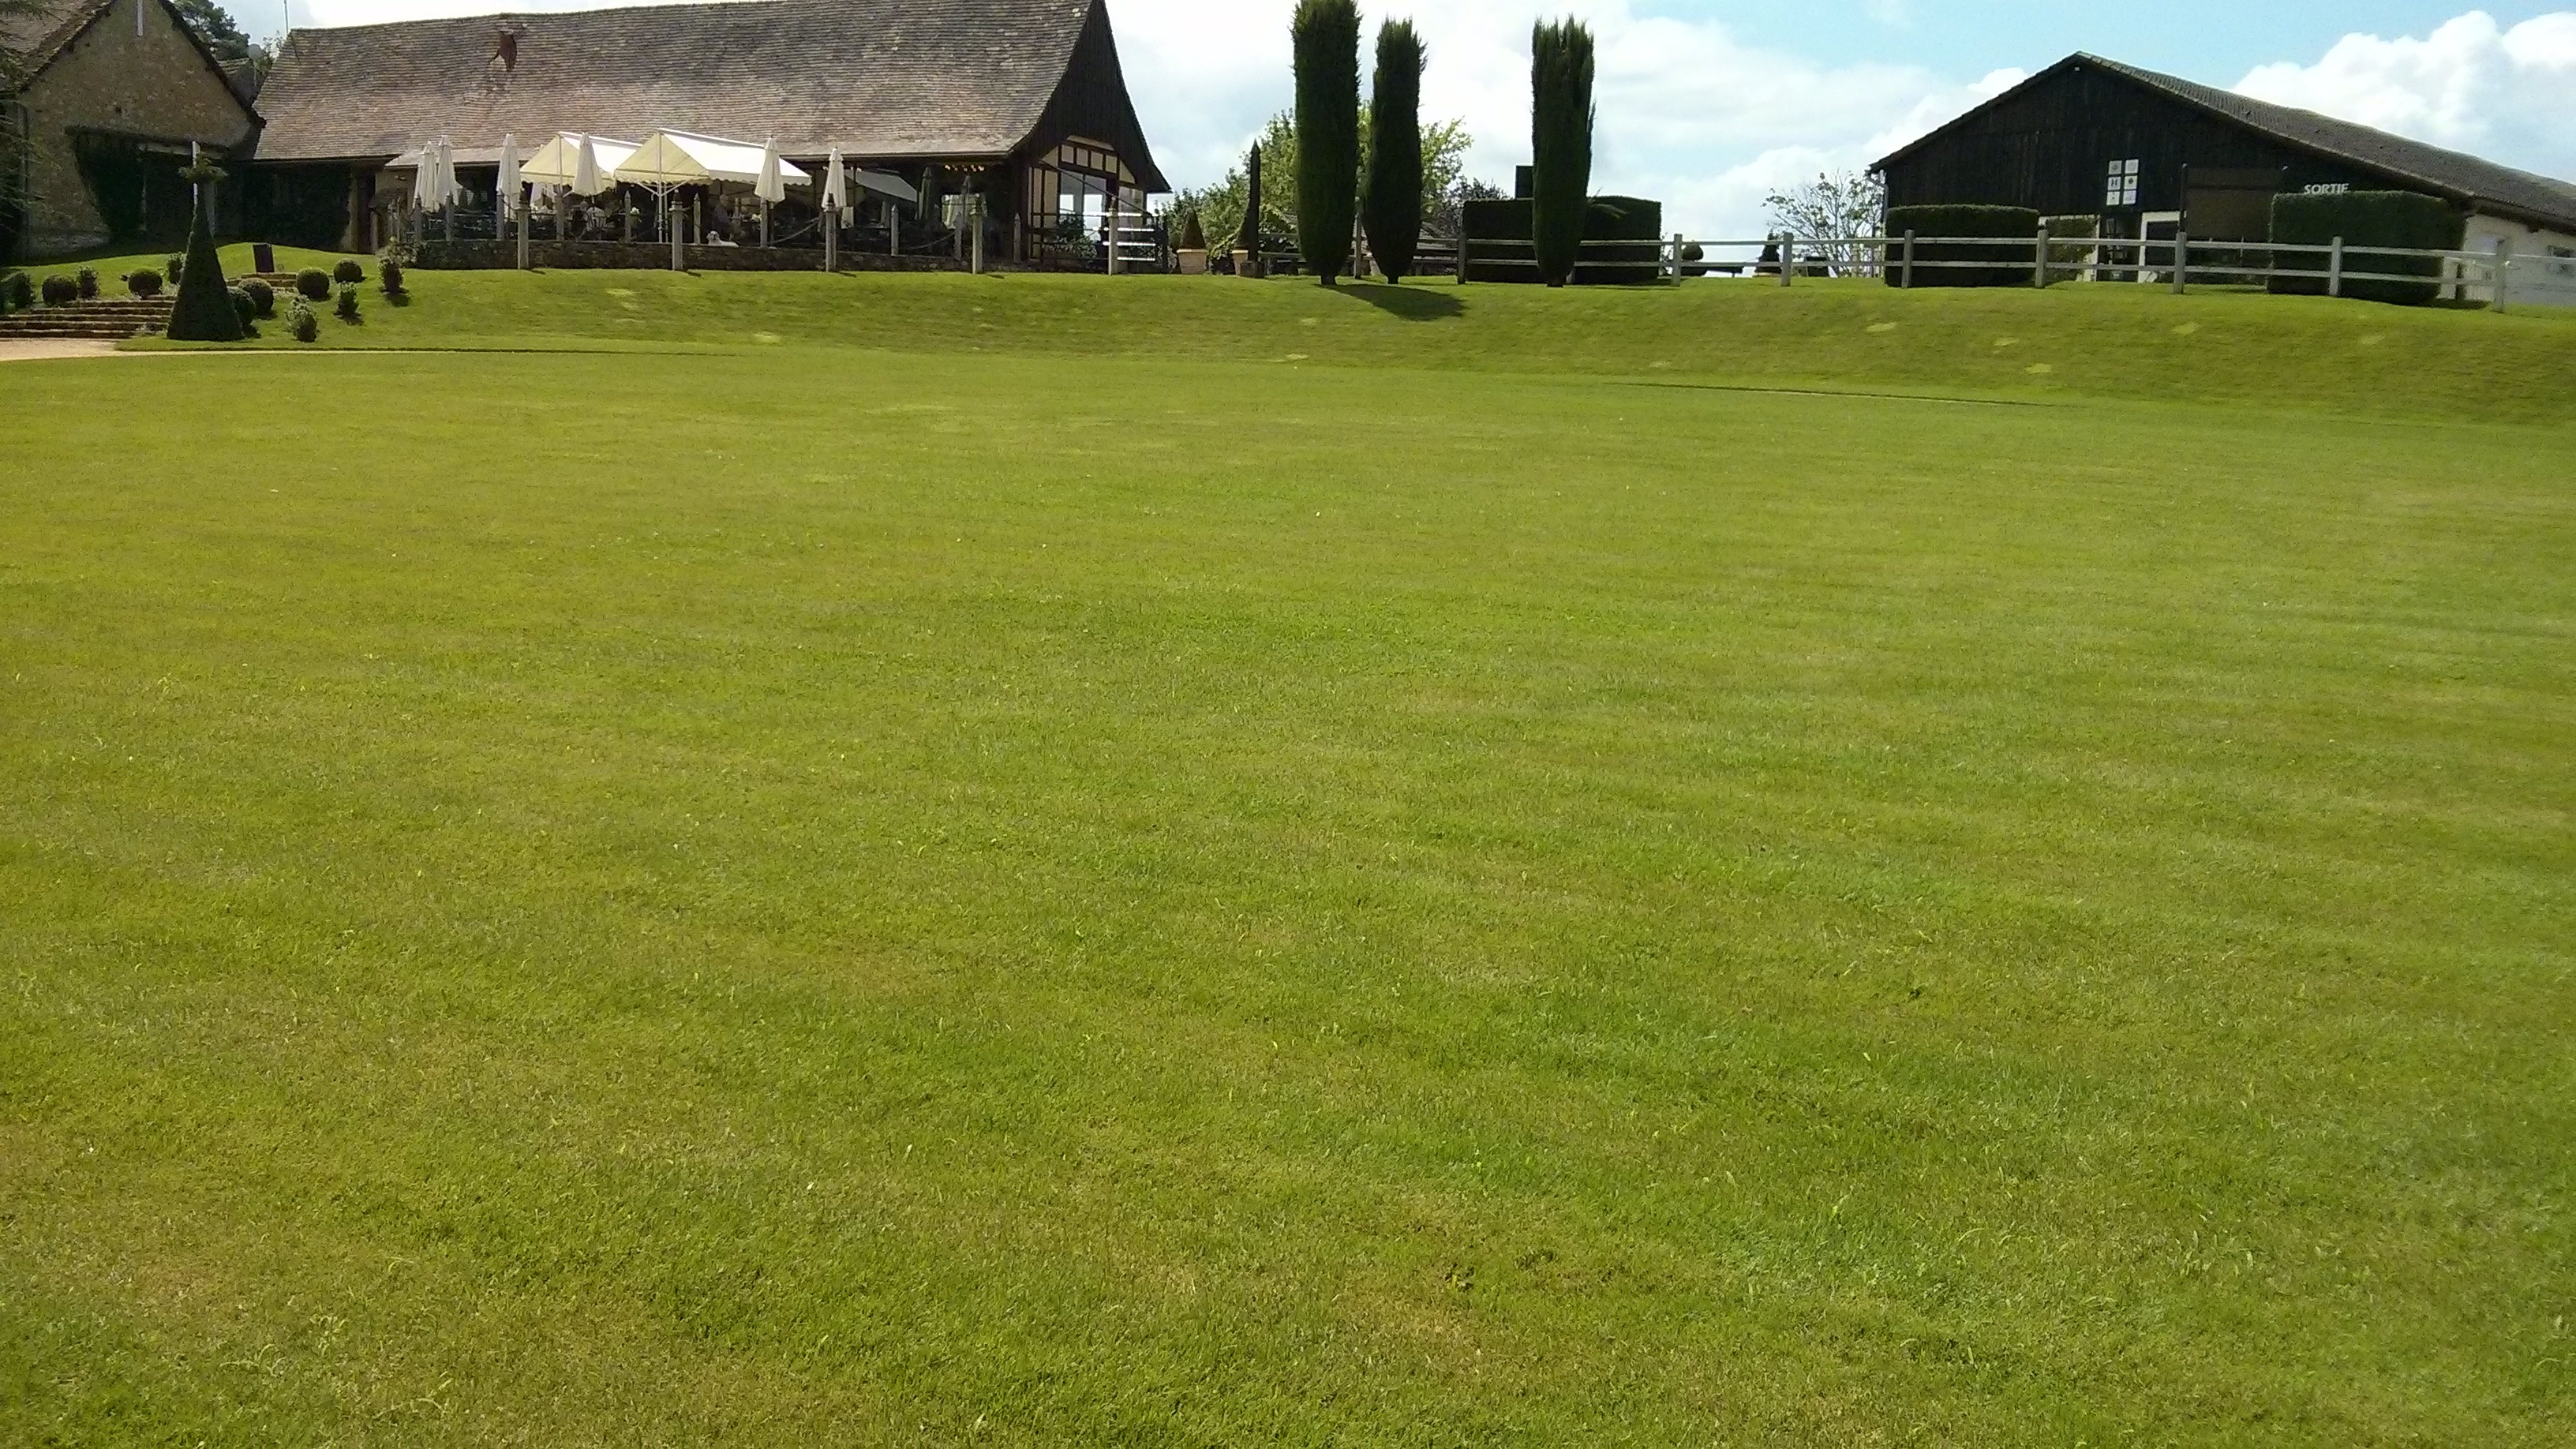
grass, structure, plant, field, farm, lawn, meadow, prairie, countryside, green, pasture, garden, stadium, baseball field, plain, golf course, golf club, grassland, prado, flooring, artificial turf, sport venue